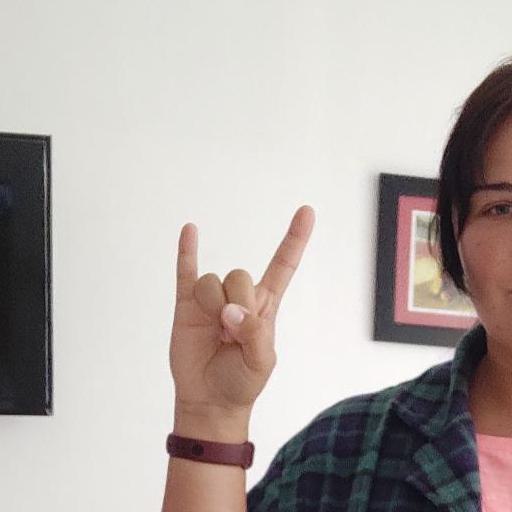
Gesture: rock